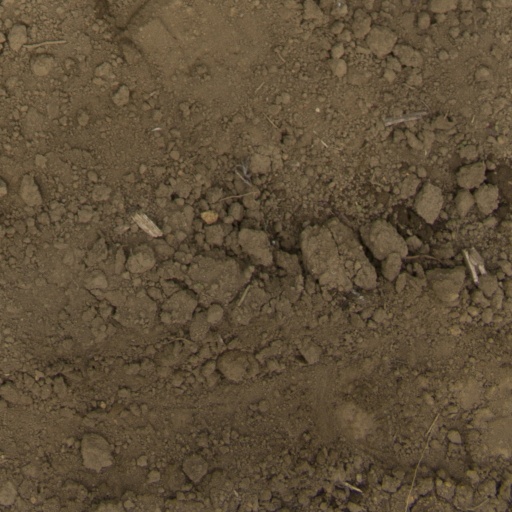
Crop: Jerusalem artichoke